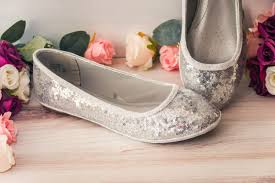
Label: Ballet Flat